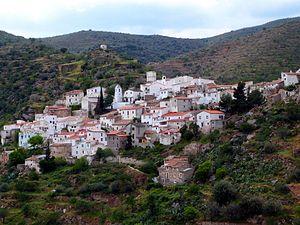
Chercos est une commune de la province d'Almería, Andalousie, en Espagne.